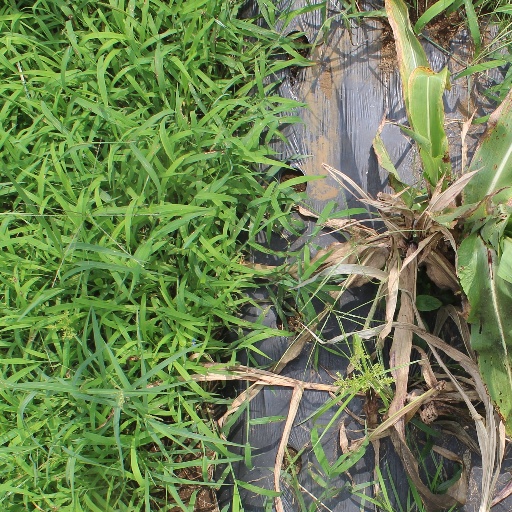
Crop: sorghum